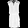
Label: Dress